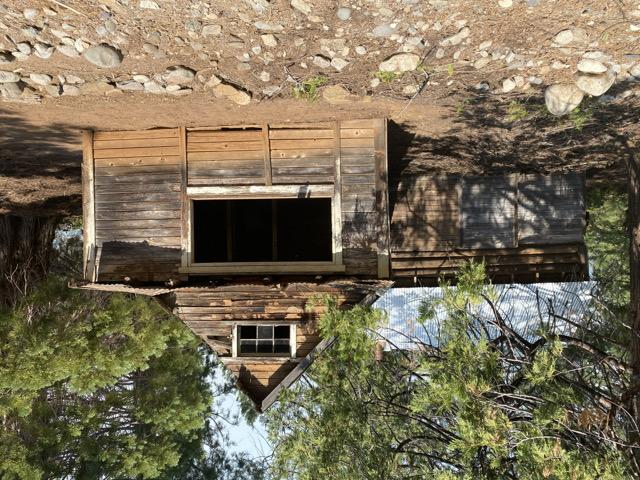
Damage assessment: no_damage